Maha Shaktimaan

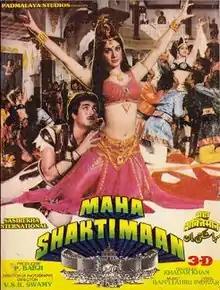

Maha Shaktimaan is a 1985 Indian Hindi-language 3D film by Swamy V.S.R. and produced by P. Babji. It stars Raj Babbar and Meenakshi Sheshadri.